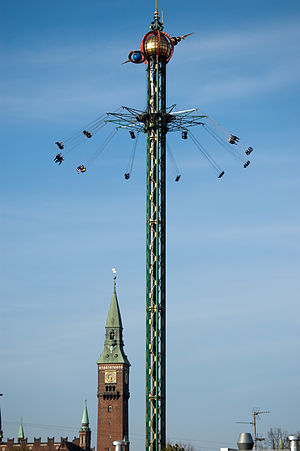
Himmelskibet (Tivoli)
Himmelskibet med rådhustårnet i baggrunden.
Himmelskibet er med en højde på 80 meter Nordeuropas højeste karrusel. Den åbnede i Tivoli i maj 2006.